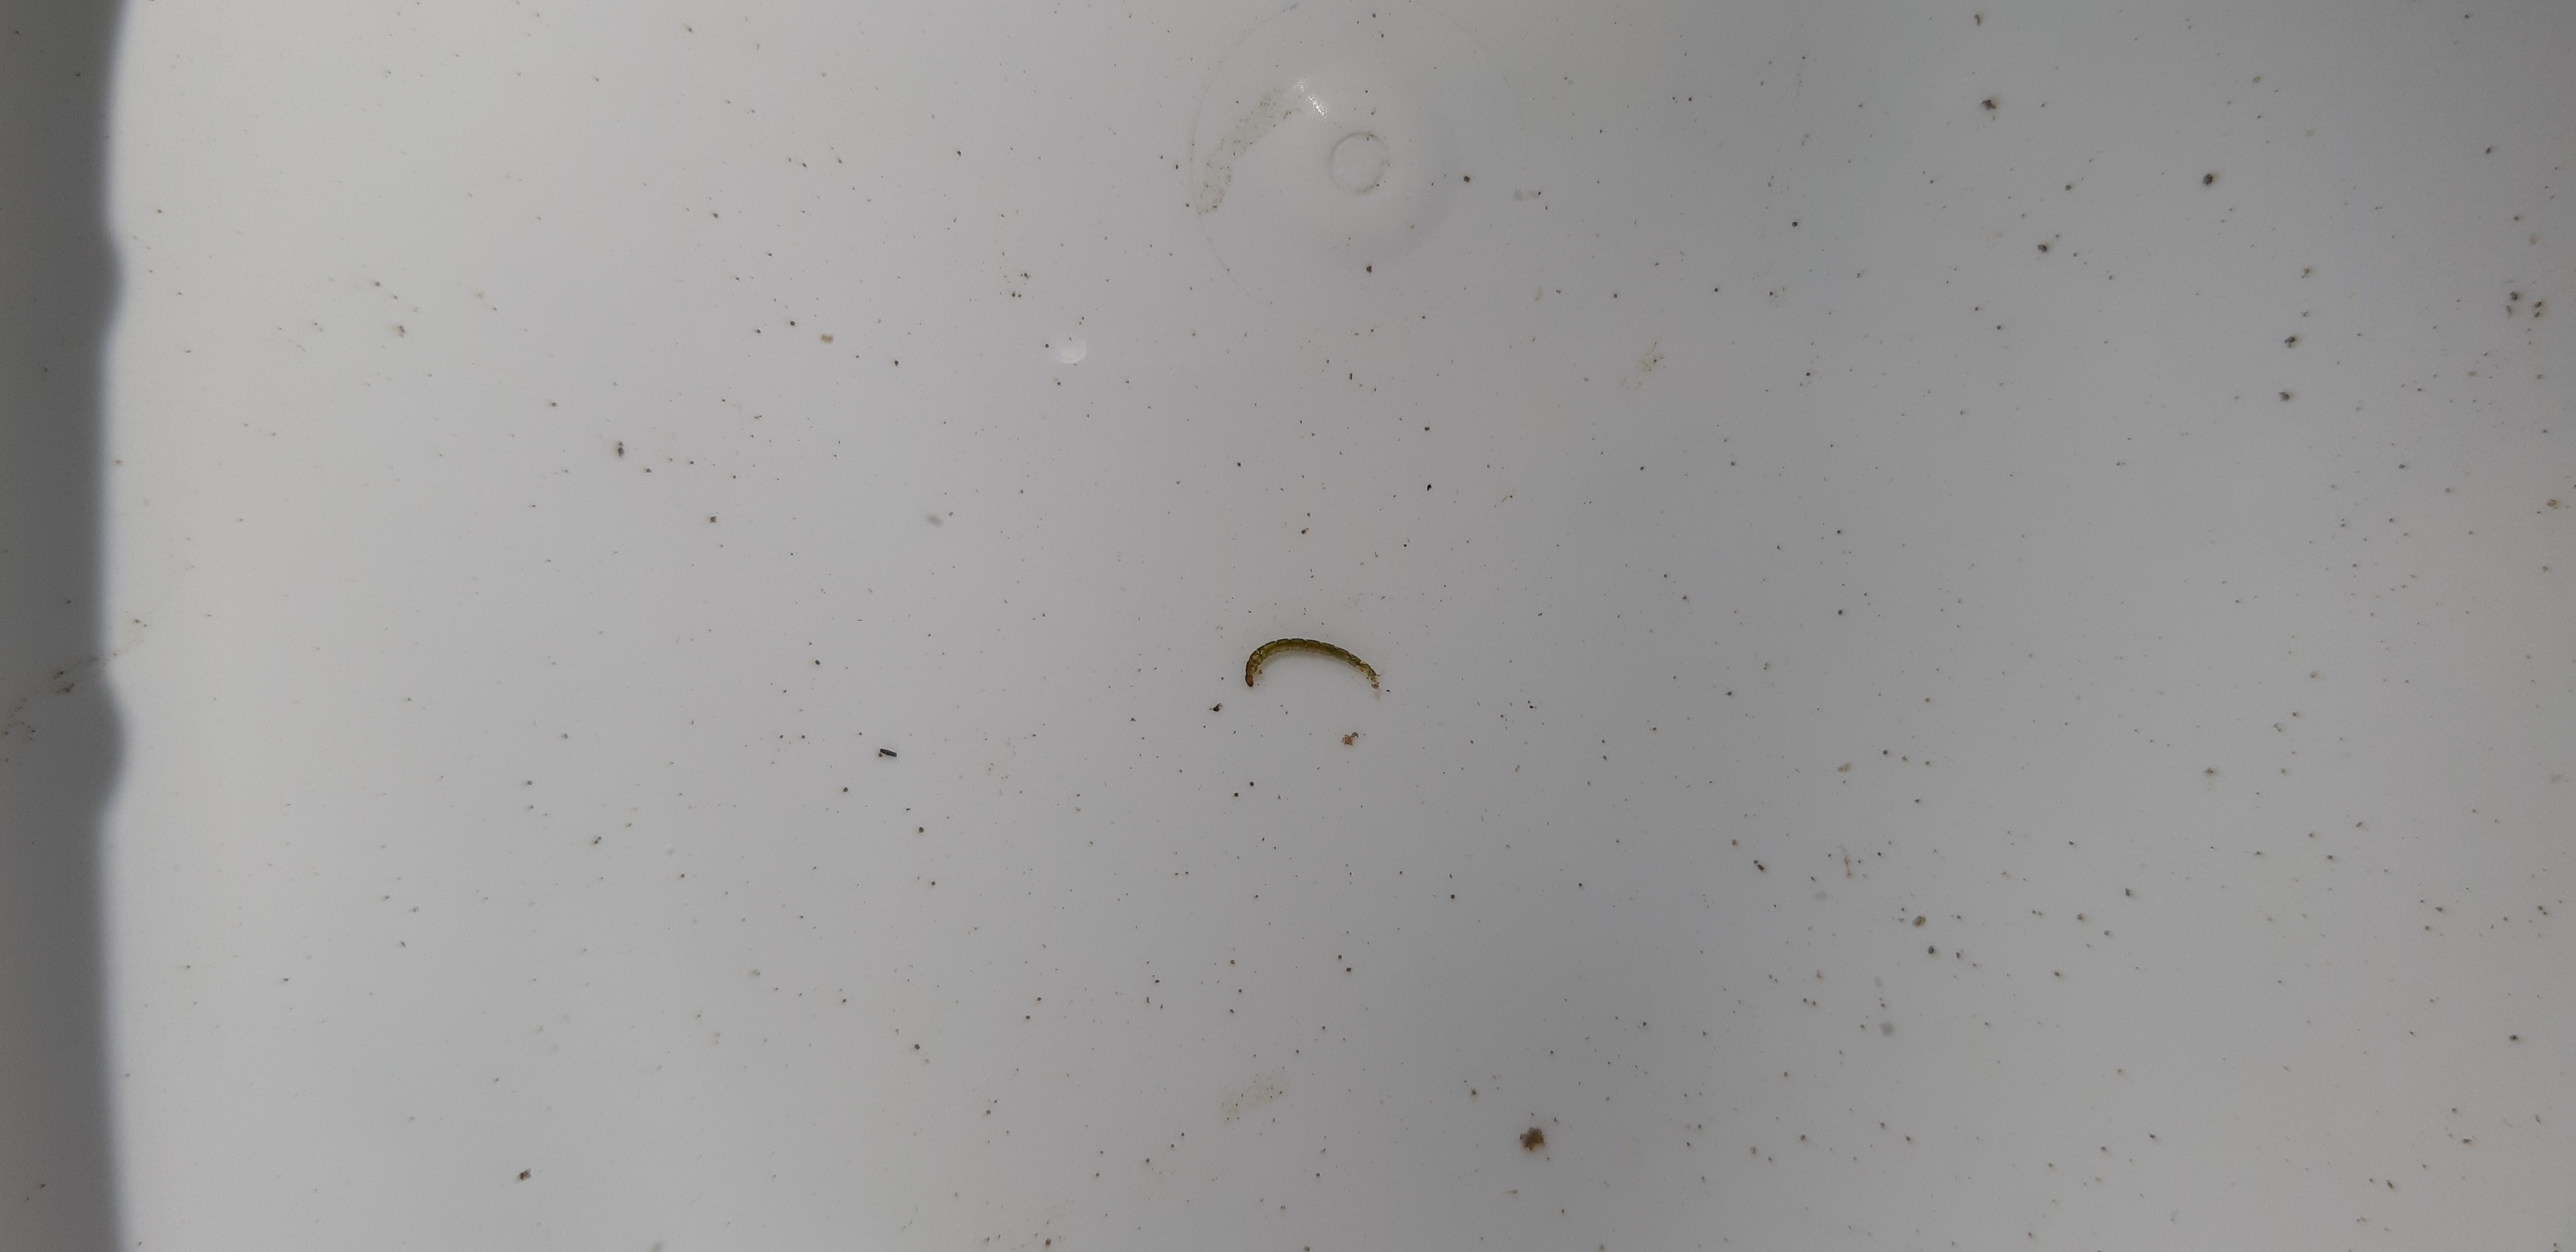
Macroinvertebrate group: caddisflies